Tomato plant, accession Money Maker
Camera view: bottom (45 deg); turntable rotation: 90 degrees
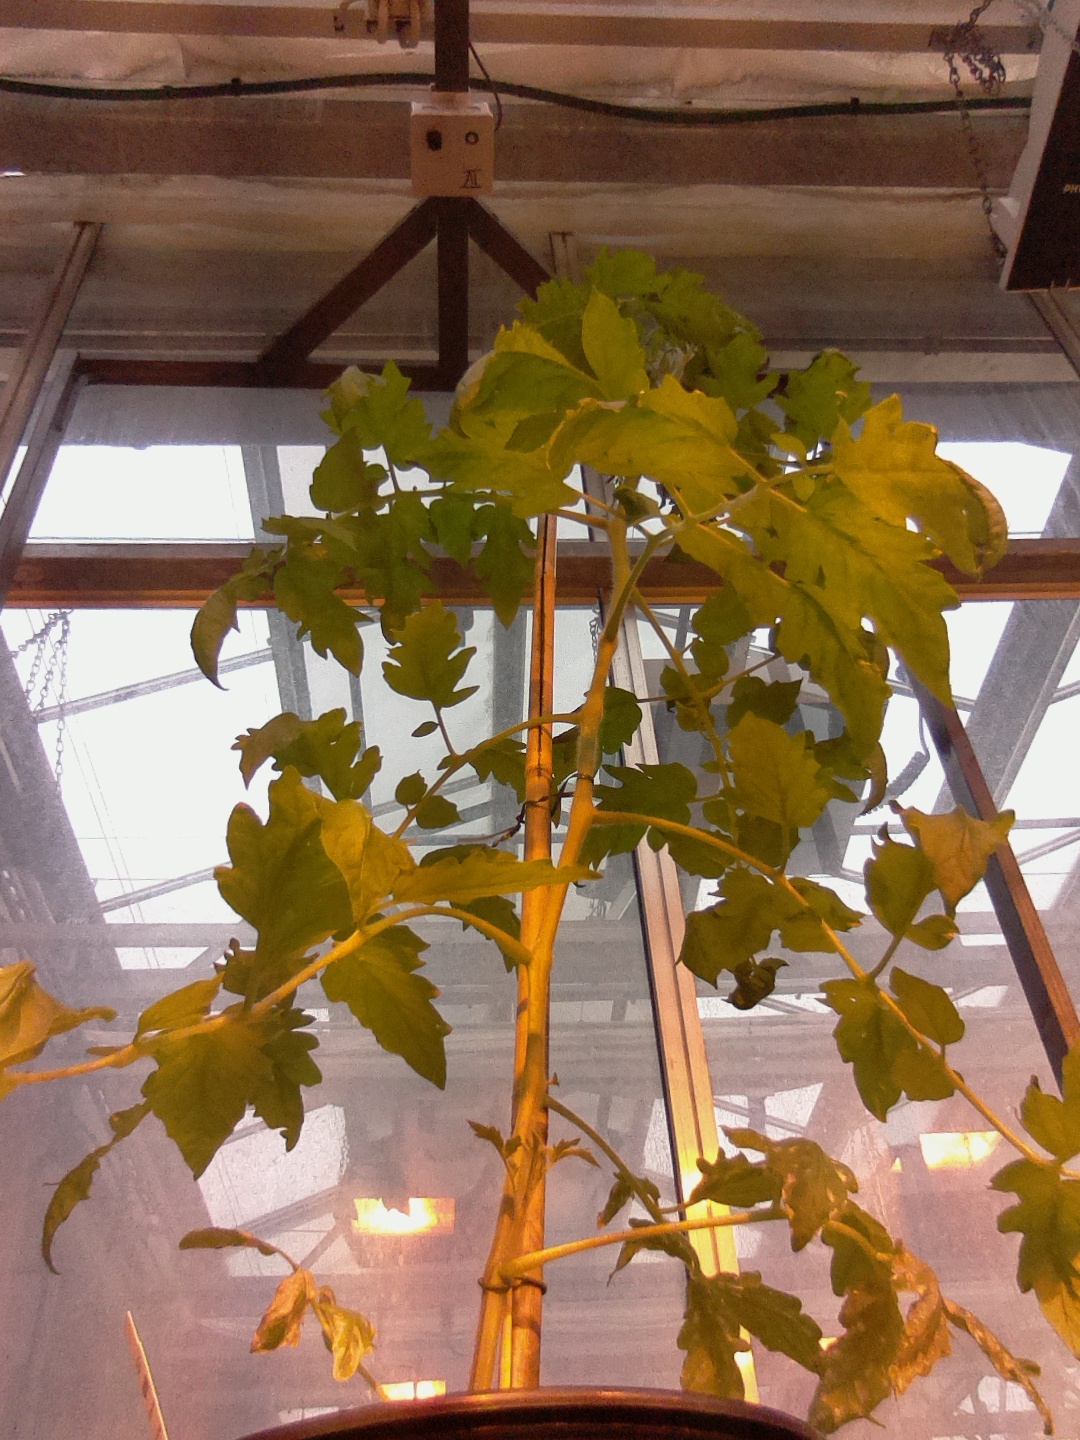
BBCH growth stage 17: 14 of true leaves visible